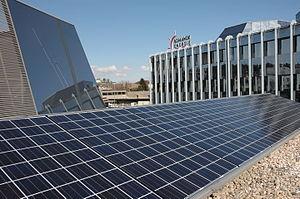
Romande Energie est une entreprise suisse de production, de distribution et de commercialisation d'énergie, également active dans les services énergétiques. Son siège social est situé à Morges, dans le canton de Vaud.